Brooklyn Dodgers 1, Boston Braves 1 (26 innings)

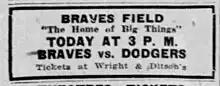
Advertisement for baseball tickets for the May 1 game

With the weather threatening rain, few believed it would be possible to start the game, let alone finish it. Thus, only 4,000 or so fans went to Braves Field to view the contest. It was drizzling as the game began, with a game time temperature of .